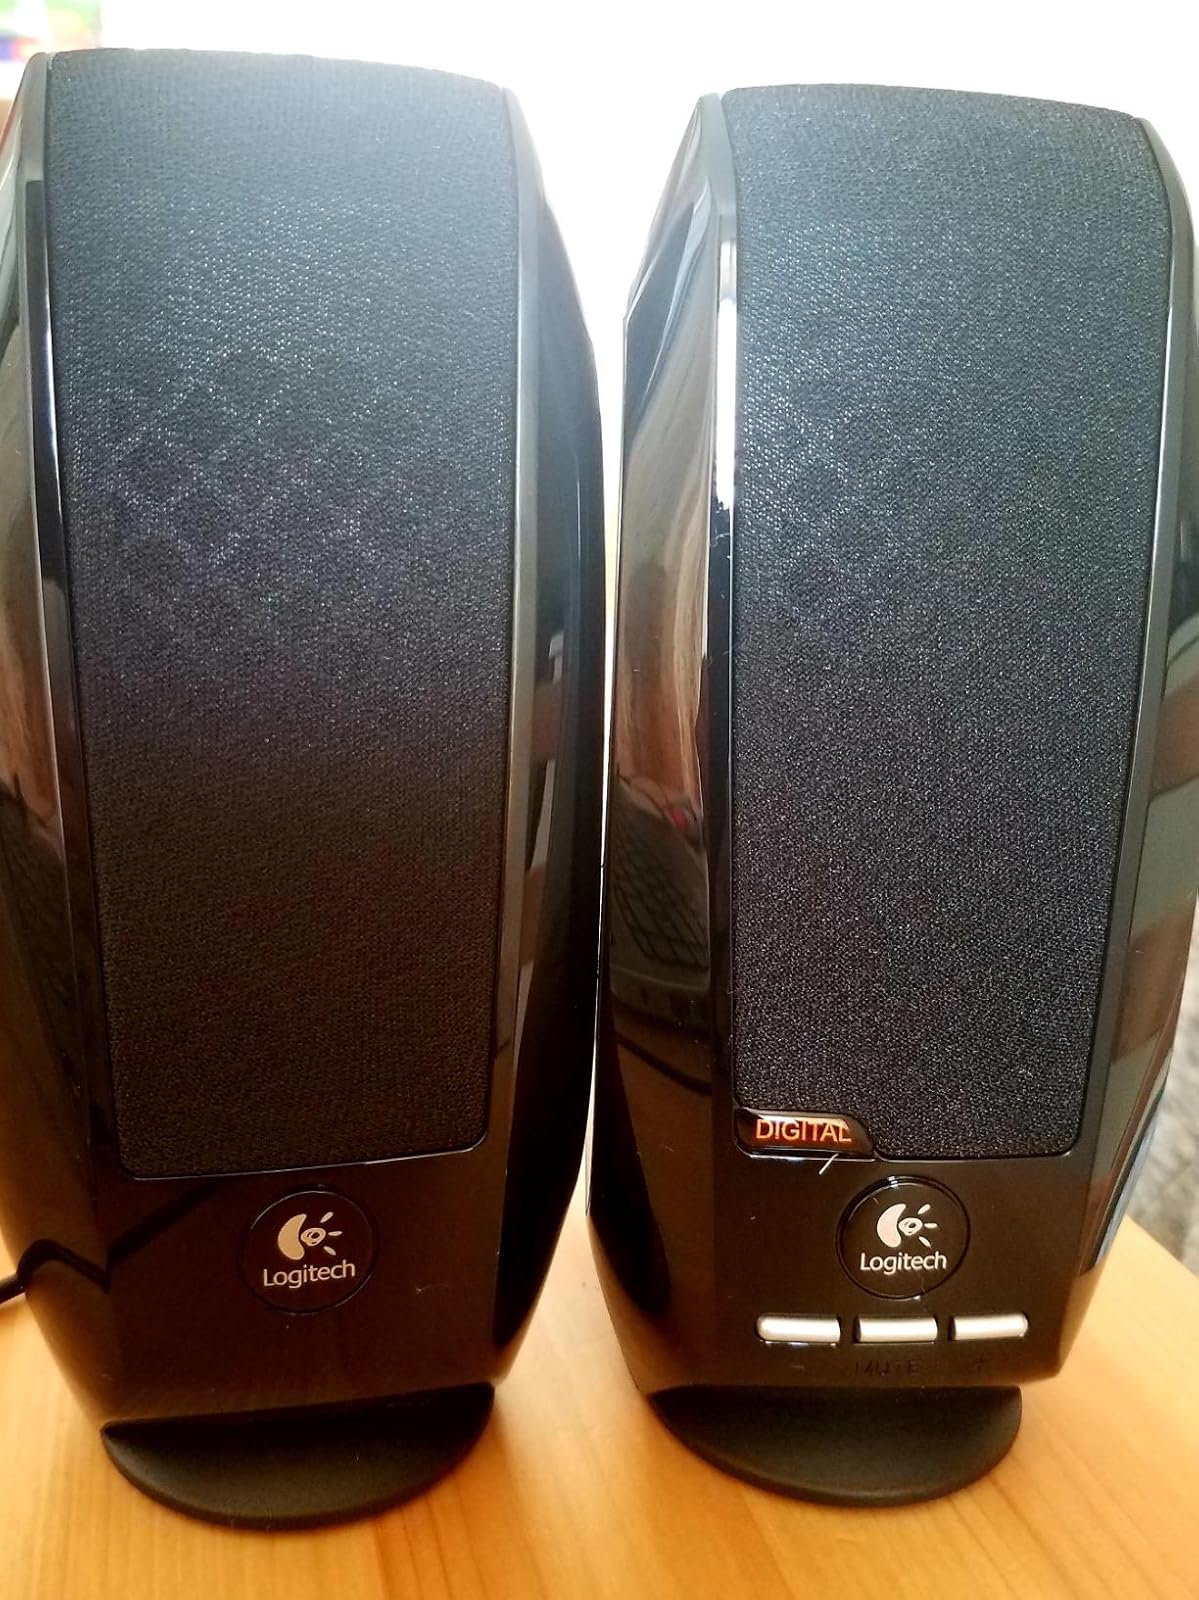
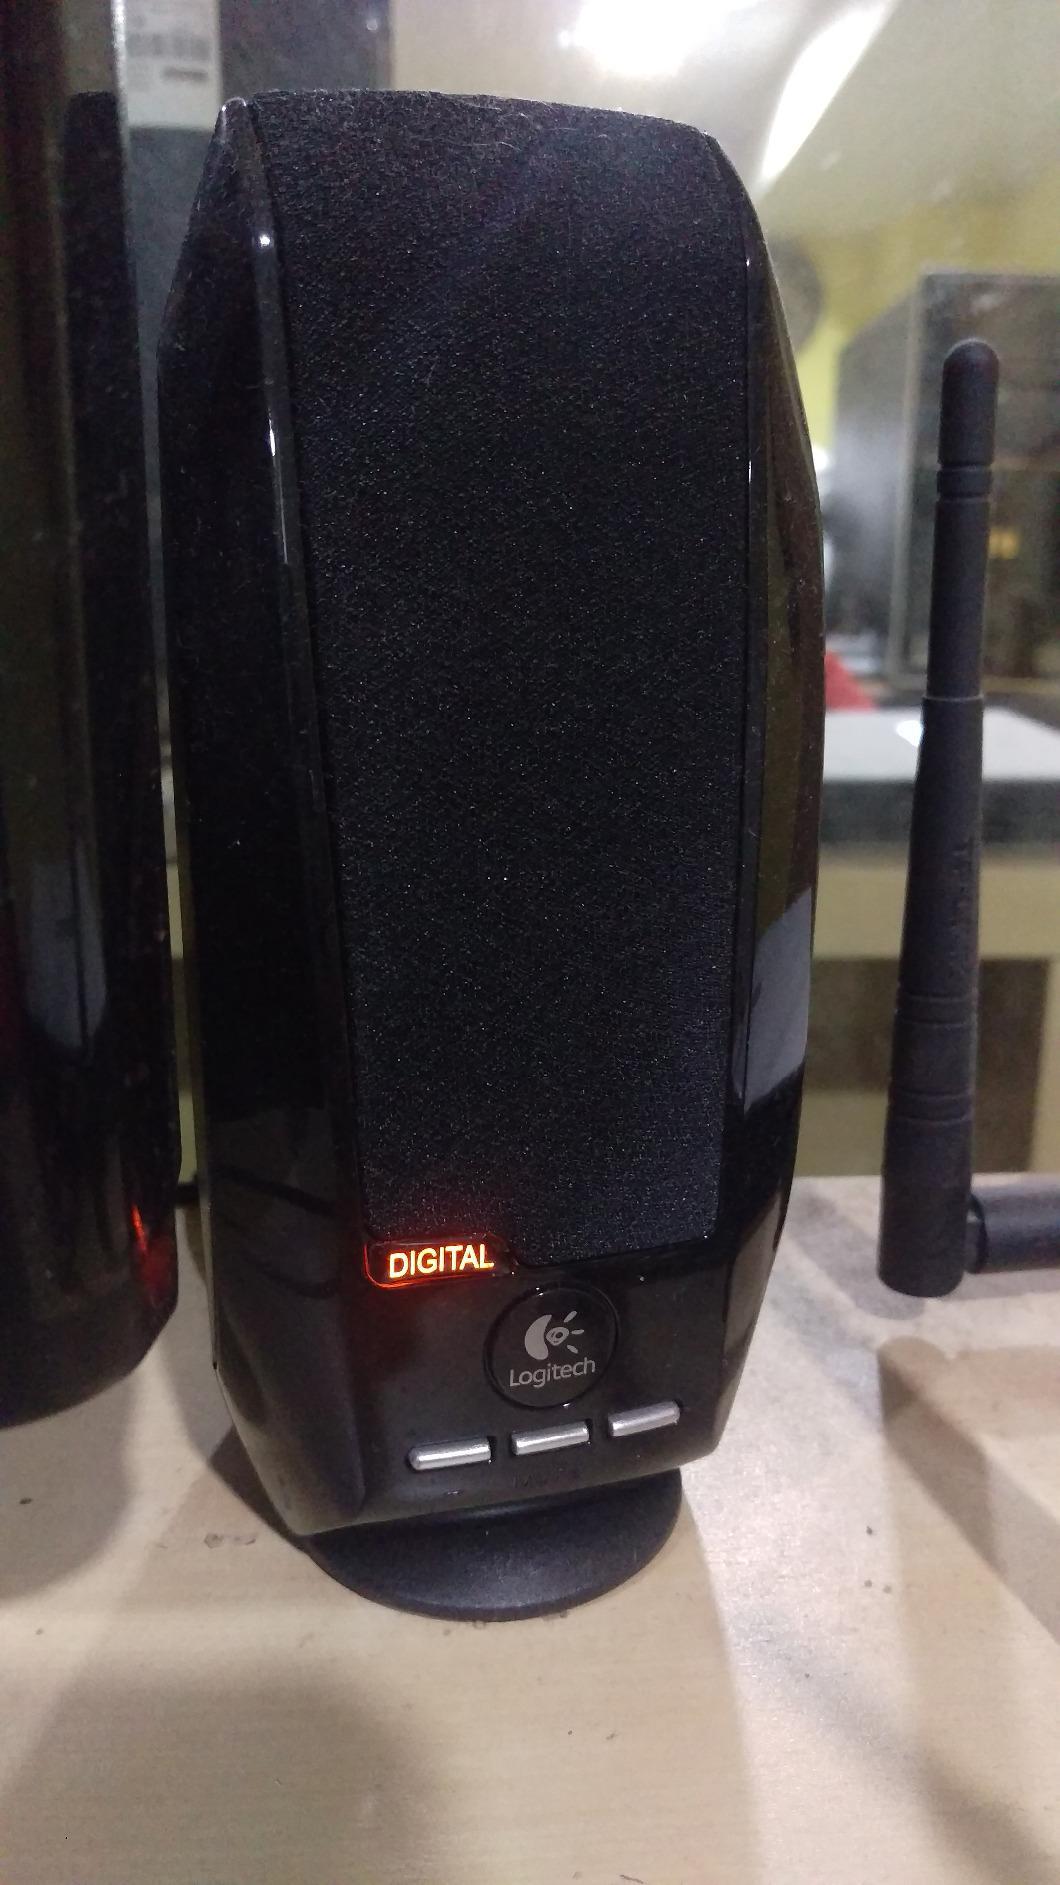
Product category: speaker
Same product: yes